Jane Octavia Brookfield

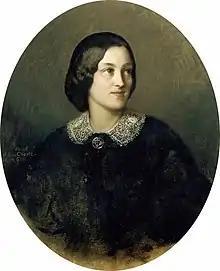
Portrait of Brookfield in 1859 by Charles Albert Ludovici

Jane Octavia Brookfield (25 March 1821 – 27 November 1896) was a literary hostess and writer, best known for her platonic friendship with William Makepeace Thackeray. She also wrote four novels; some critics have drawn parallels between the events in these novels and her relationship with Thackeray.